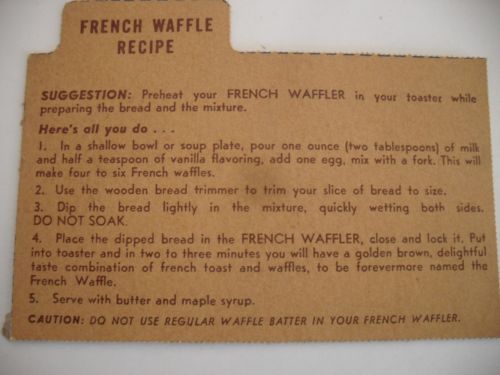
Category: toaster